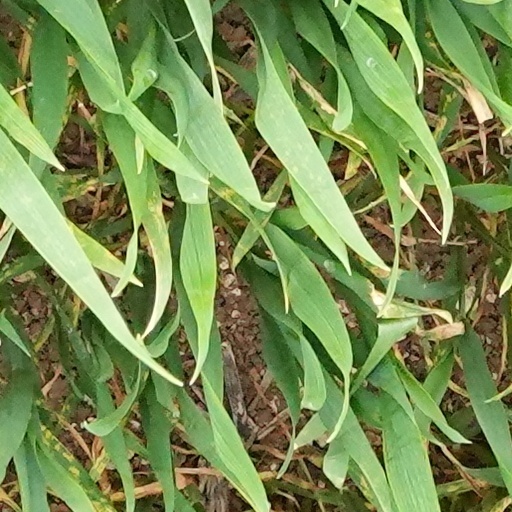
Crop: wheat